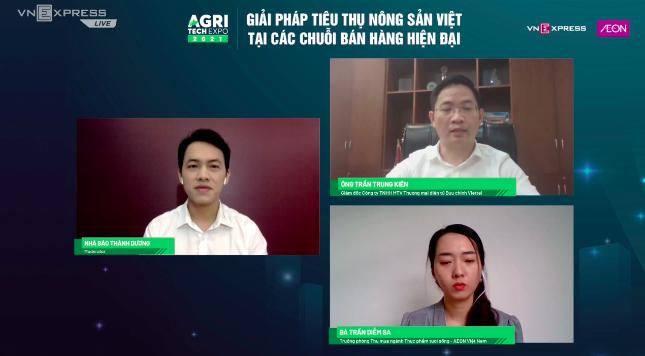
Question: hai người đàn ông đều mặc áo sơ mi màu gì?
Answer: hai người đàn ông đều mặc áo sơ mi màu trắng